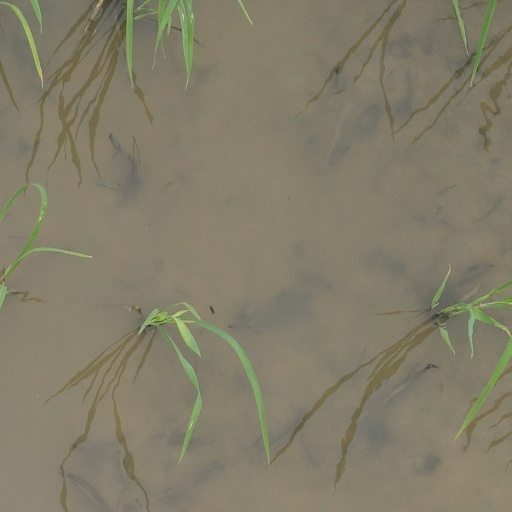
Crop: rice